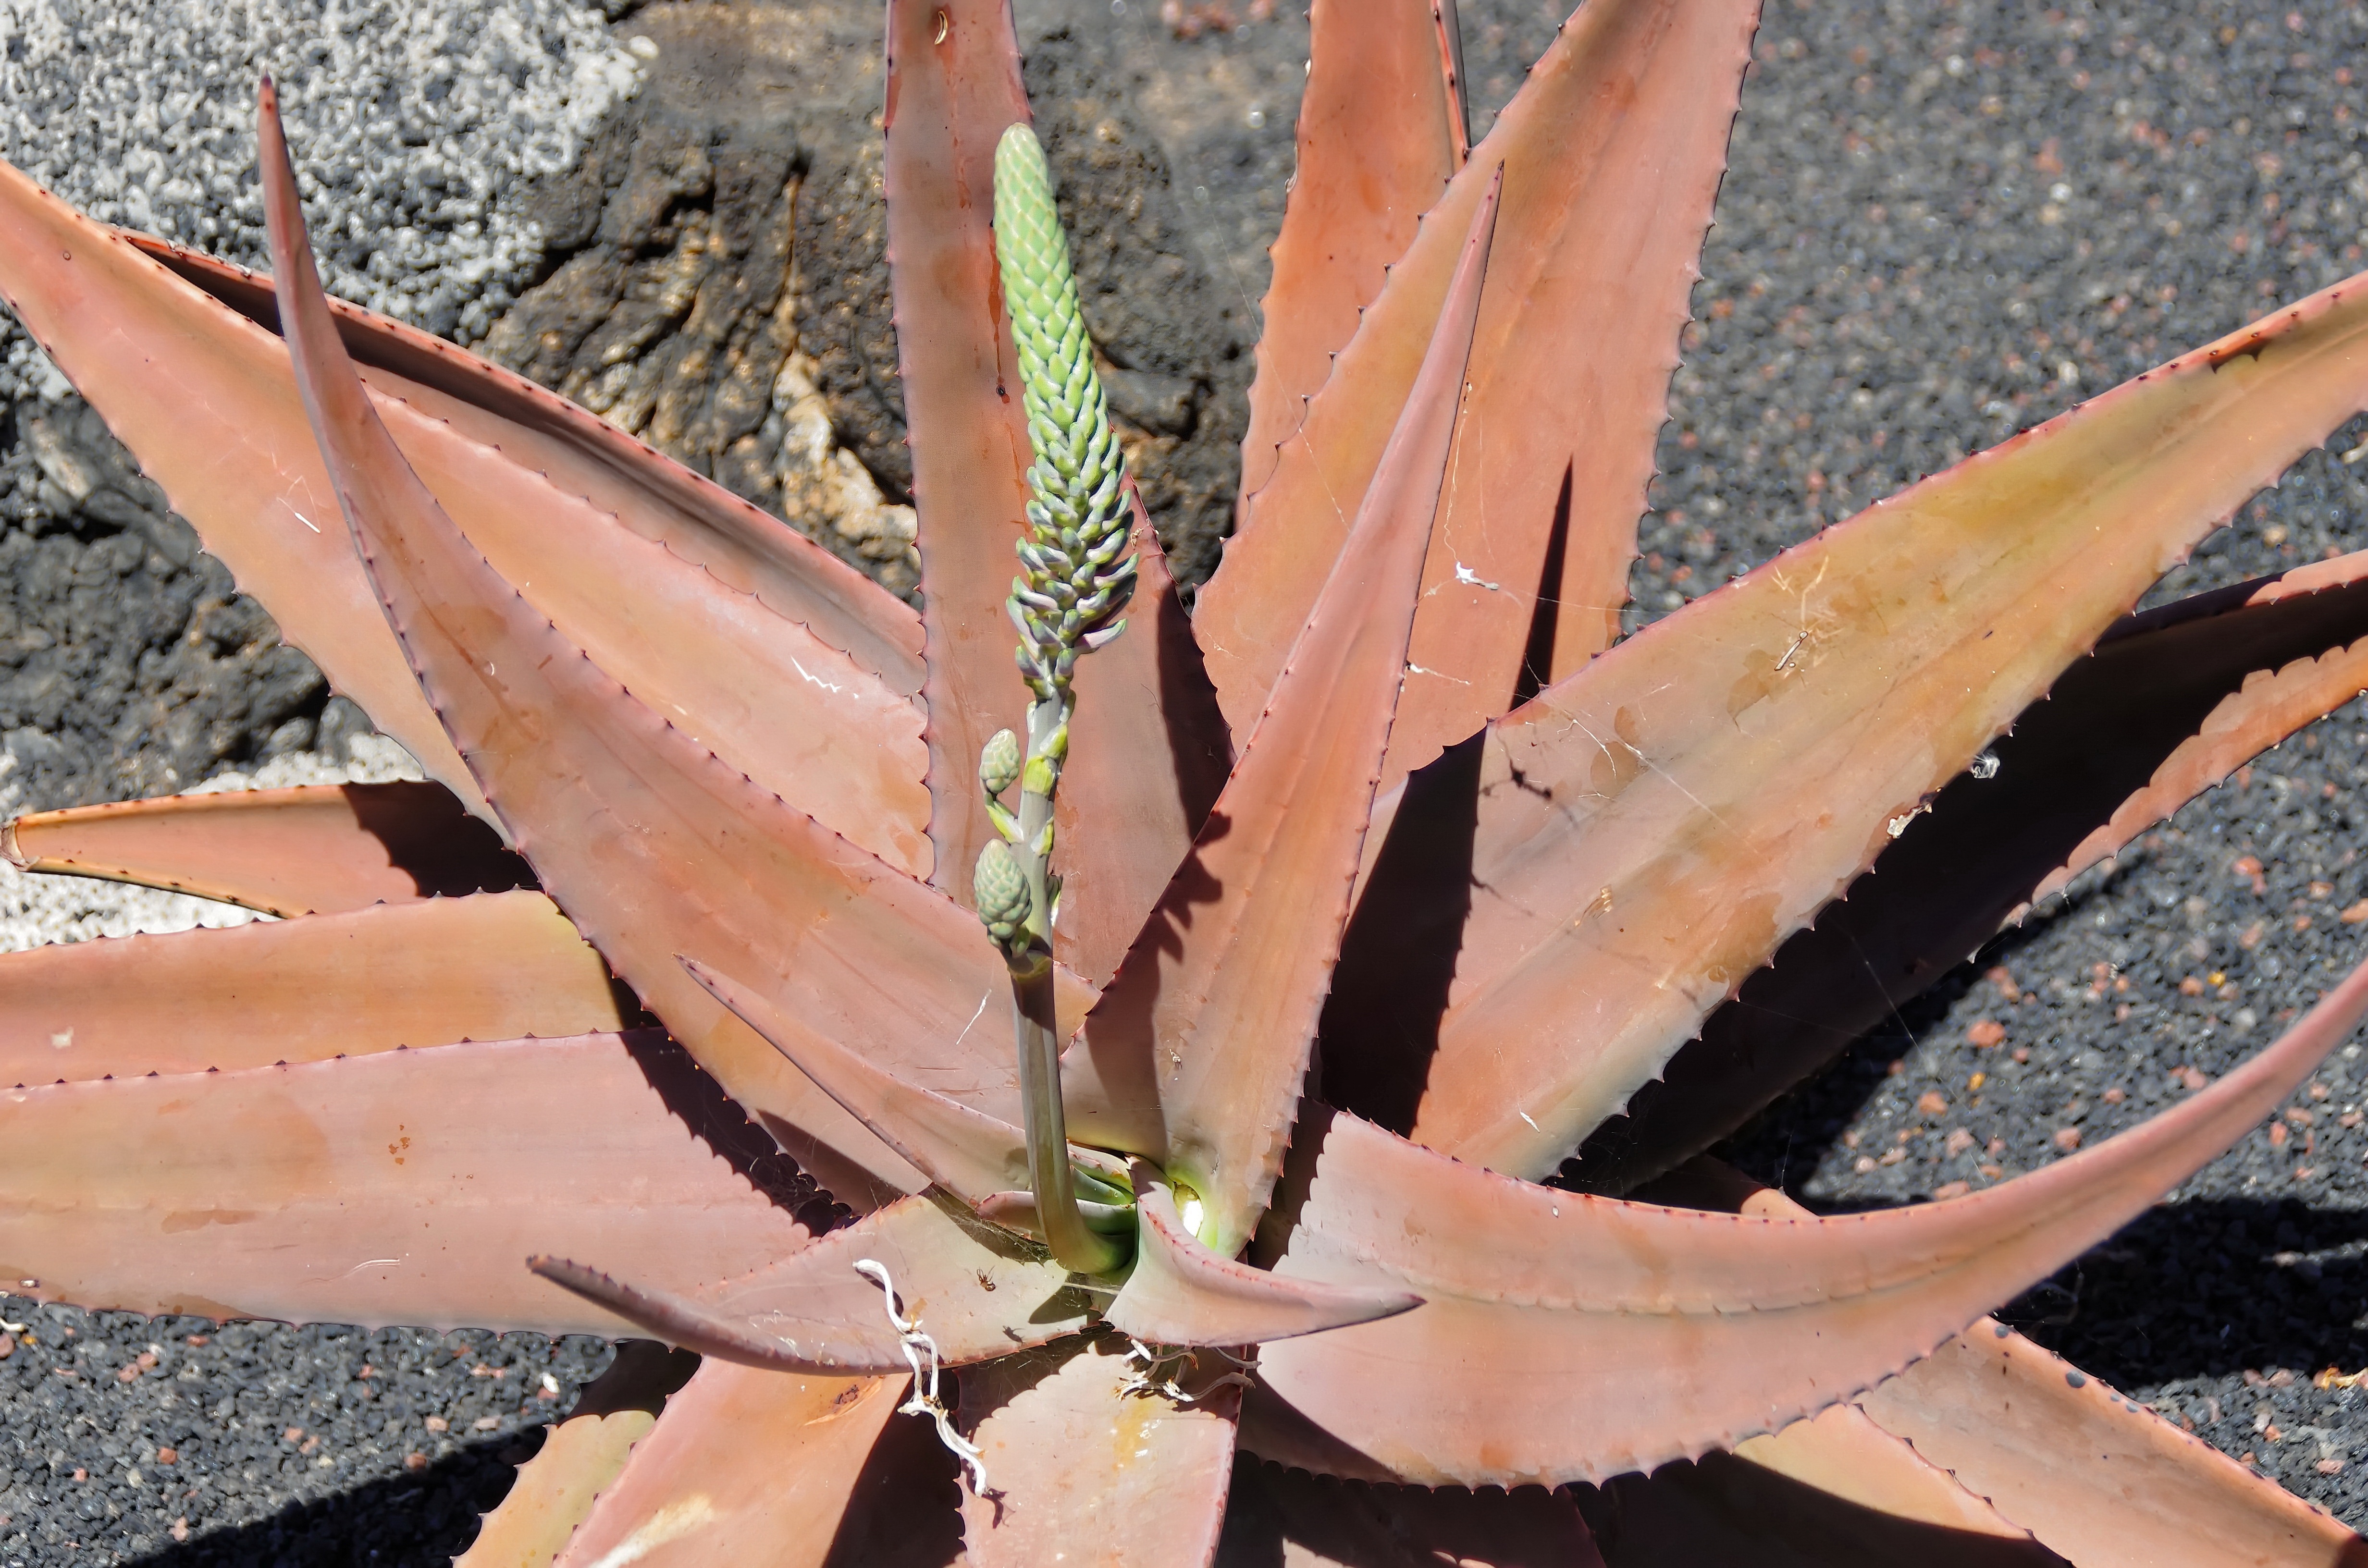
cactus, plant, leaf, flower, orange, botany, flora, thorns, aloe, agave, flowering, canary, xanthorrhoeaceae, lanzarote, quills, thorny, flowering plant, aloe vera, plant stem, land plant